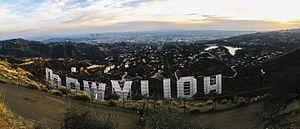
Hollywood est un quartier de la ville américaine de Los Angeles, en Californie, situé au nord-ouest de Downtown Los Angeles.